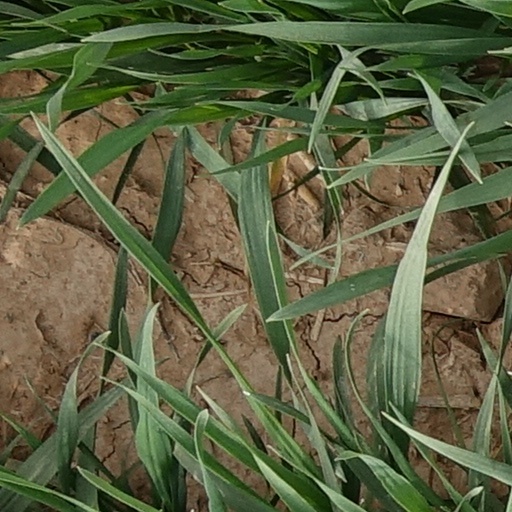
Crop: wheat